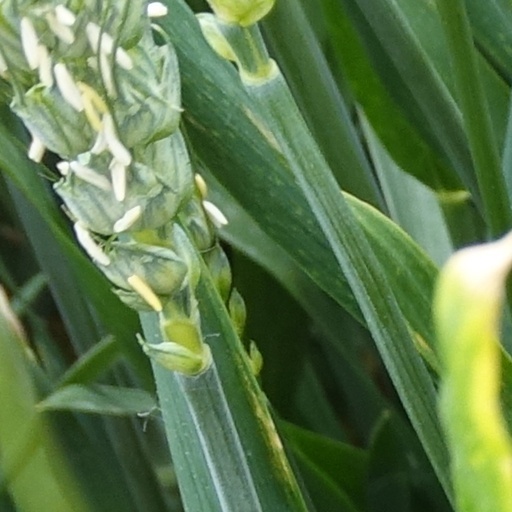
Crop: wheat